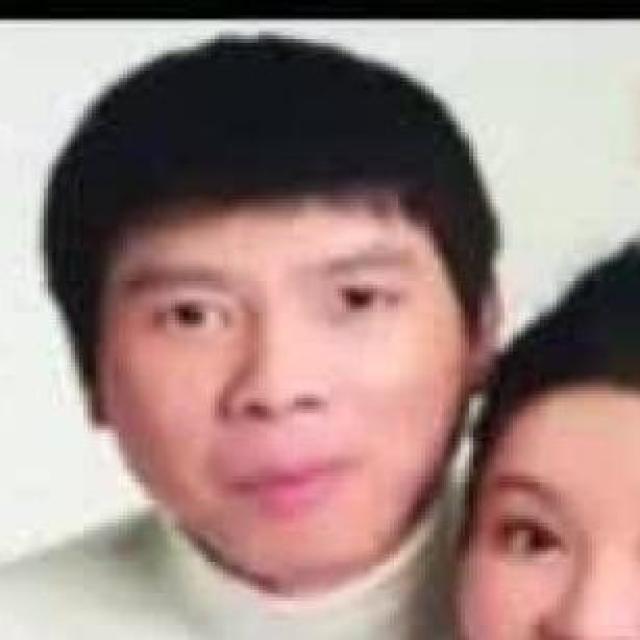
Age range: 21-44